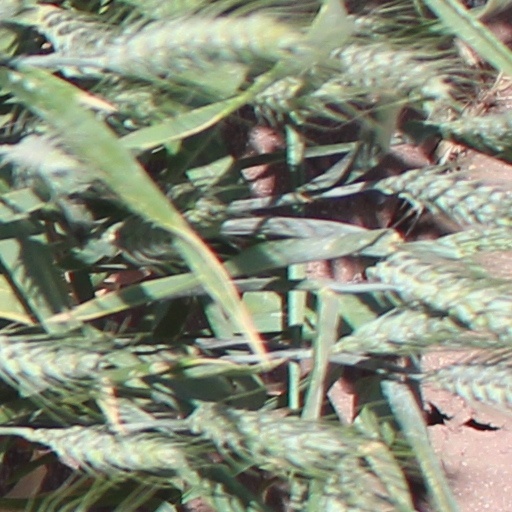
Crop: wheat